Jacques Foucquet

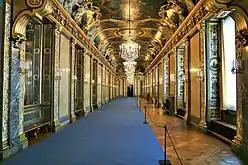
Ceiling panels in the gallery of Charles XI

Before becoming active as a painter in Stockholm, Sweden, Jacques Foucquet was employed as an officer and engineer in the court of Louis XIV. He was educated at Académie Royale de Peinture et de Sculpture in Paris, and heavily influenced by Charles Le Brun. He arrived in Sweden in 1694 with a group of other French artists, on the invitation of Nicodemus Tessin the Younger, who needed artists for the planned monumental historical and allegorical works in the newly built Royal Palace in Stockholm.